Horse blanket

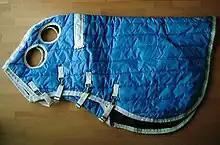
A hood, showing openings for eyes and ears

Heavy blankets for warmth make up the bulk of the horse blanket market, but lightweight blankets may be used in the summer to help the animal ward off flies and to prevent the hair coat from bleaching out. Such blankets are usually called a "sheet" or a "fly sheet". They are usually made of some type of nylon or strong synthetic fiber, but with the capacity to "breathe" so that the animal remains cool. Most have a smooth nylon lining in front to prevent hair from wearing off on the shoulders. They are becoming increasingly popular, particularly with the rise of insect borne diseases such as West Nile fever.